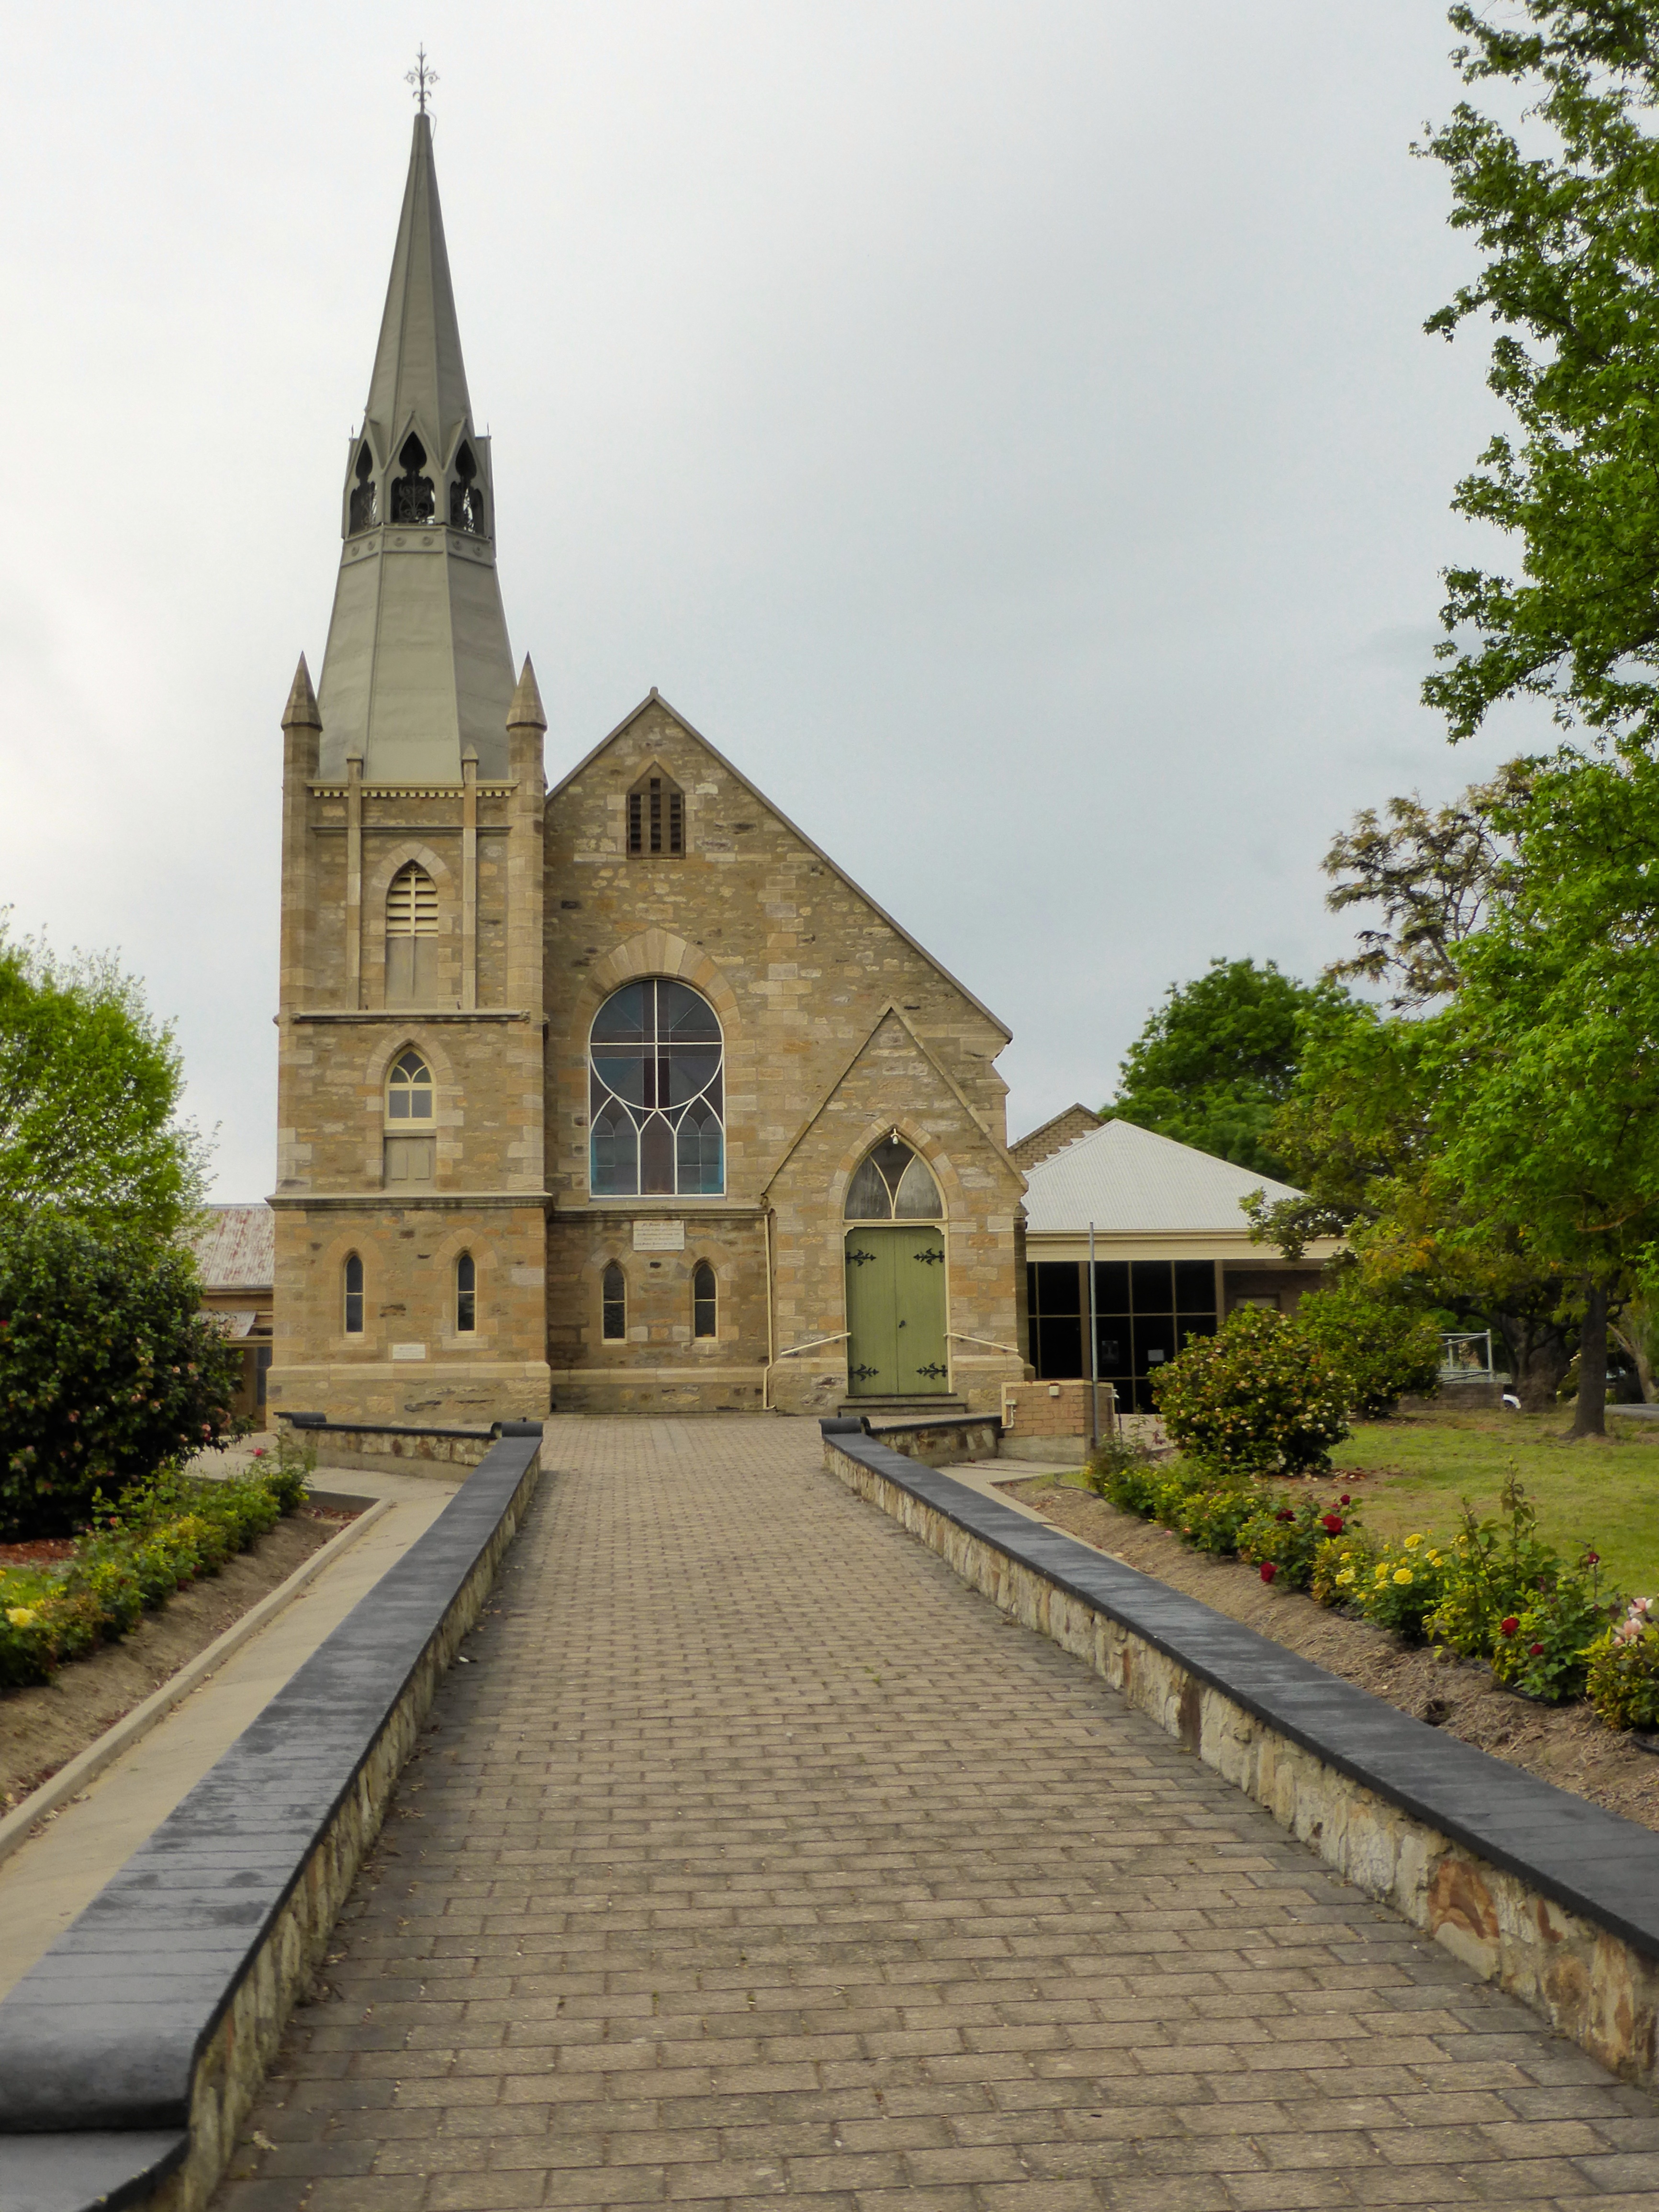
pathway, architecture, building, chateau, tower, religion, landmark, church, chapel, waterway, place of worship, religious, spire, steeple, monastery, worship, holy, estate, hahndorf